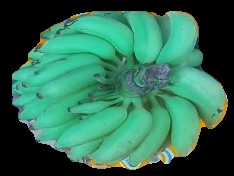
Variety: elakki-bale
Grade: grade2